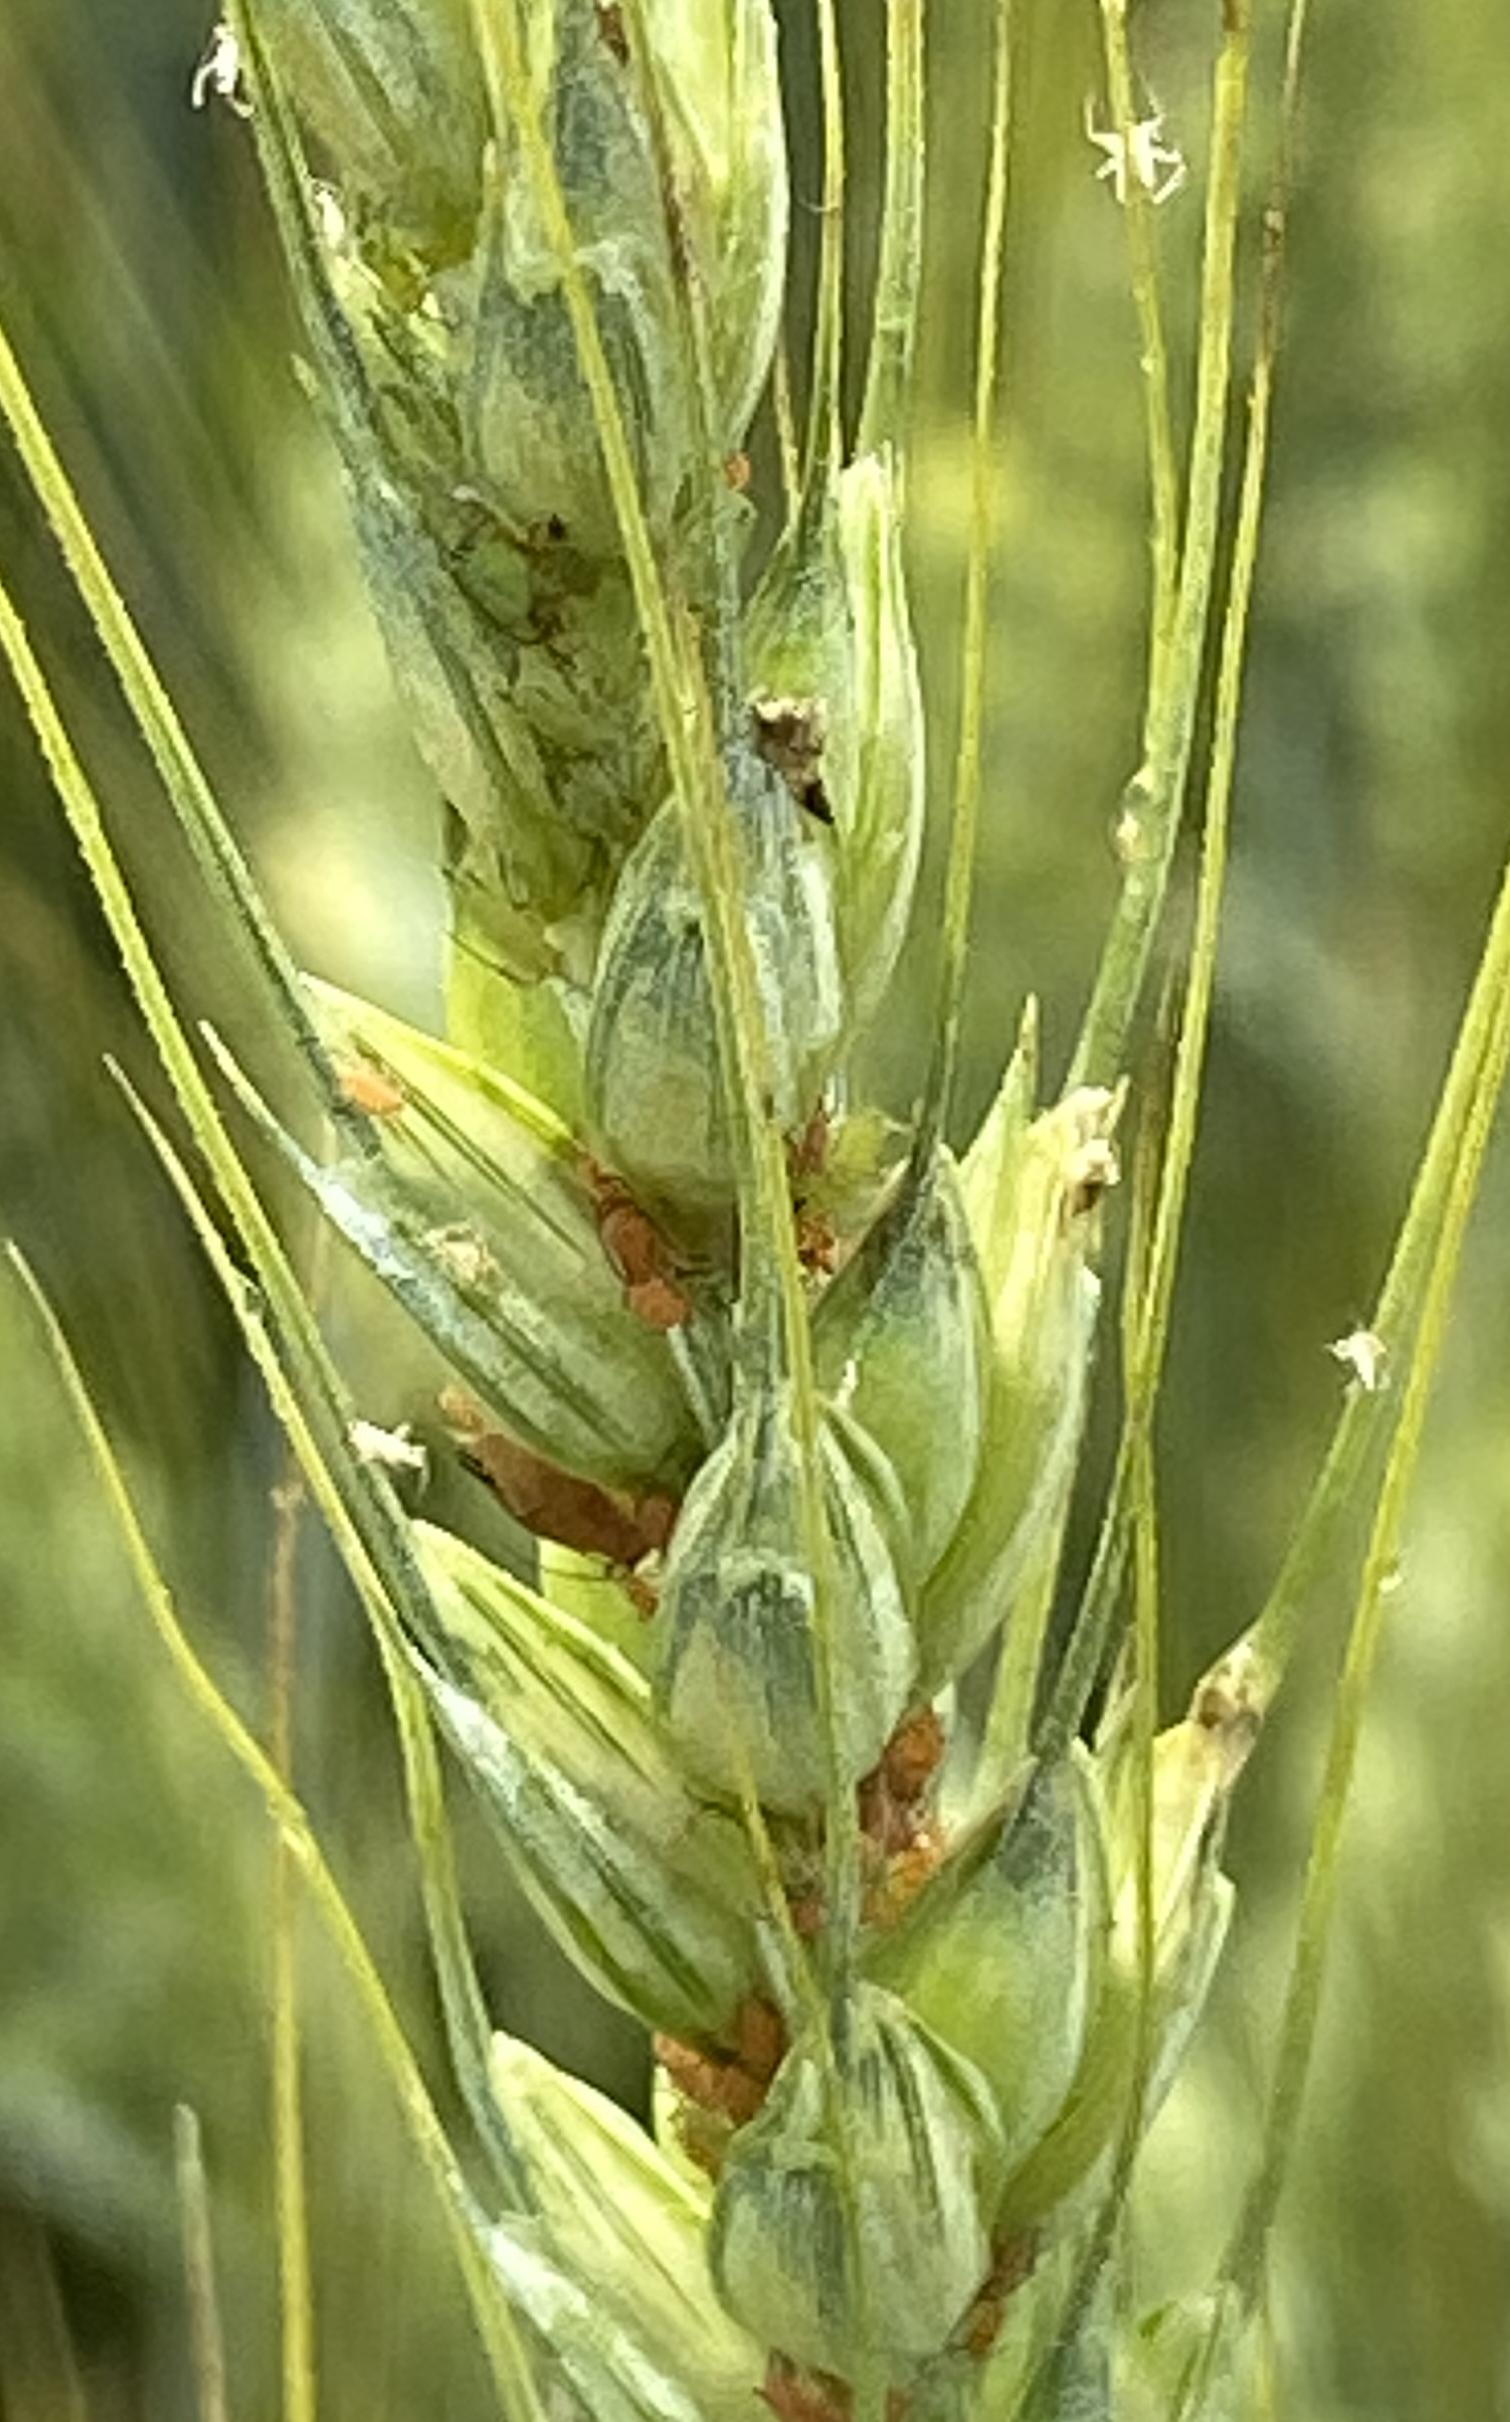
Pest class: english_grain_aphid